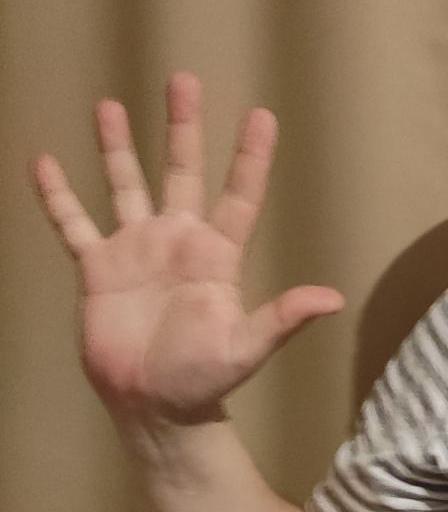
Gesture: palm